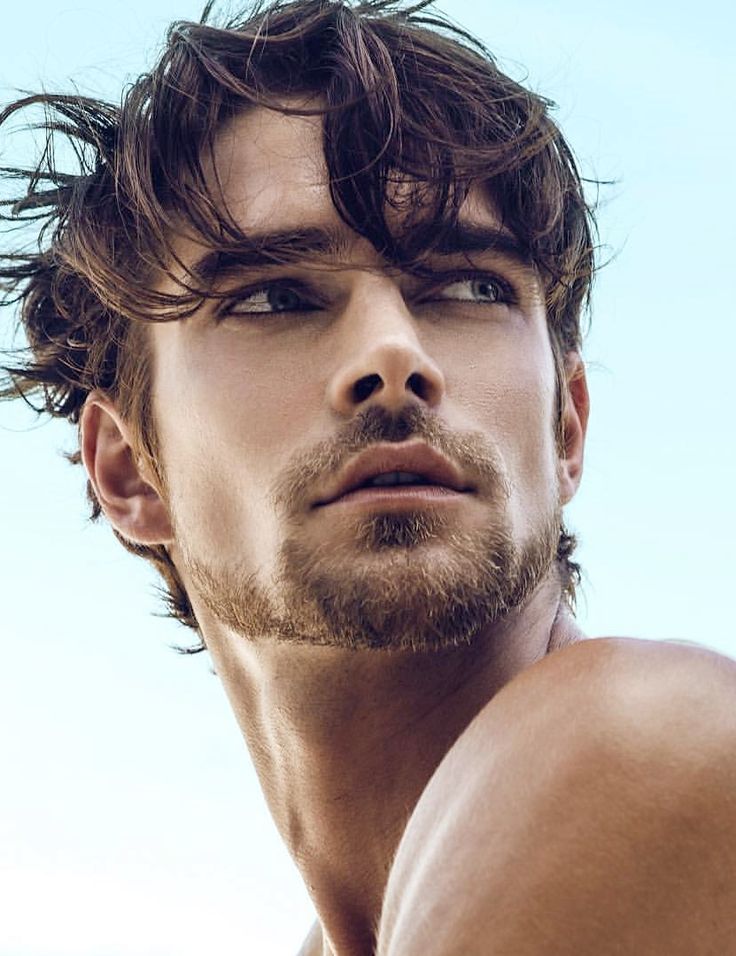
Label: Colored